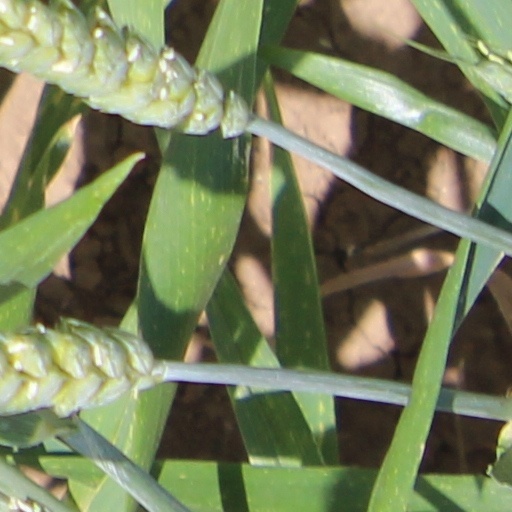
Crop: wheat